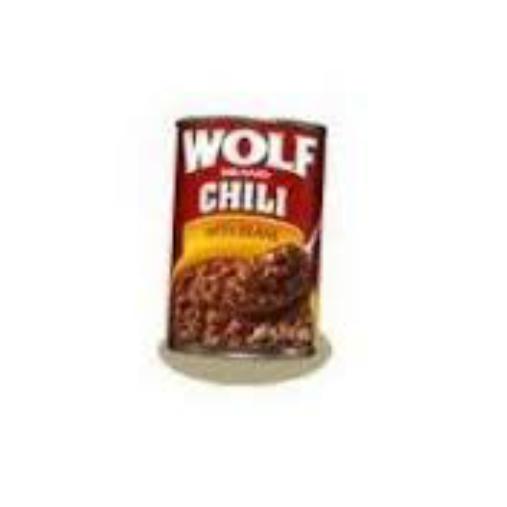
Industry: Food